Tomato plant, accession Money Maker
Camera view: tilt-top (135 deg); turntable rotation: 180 degrees
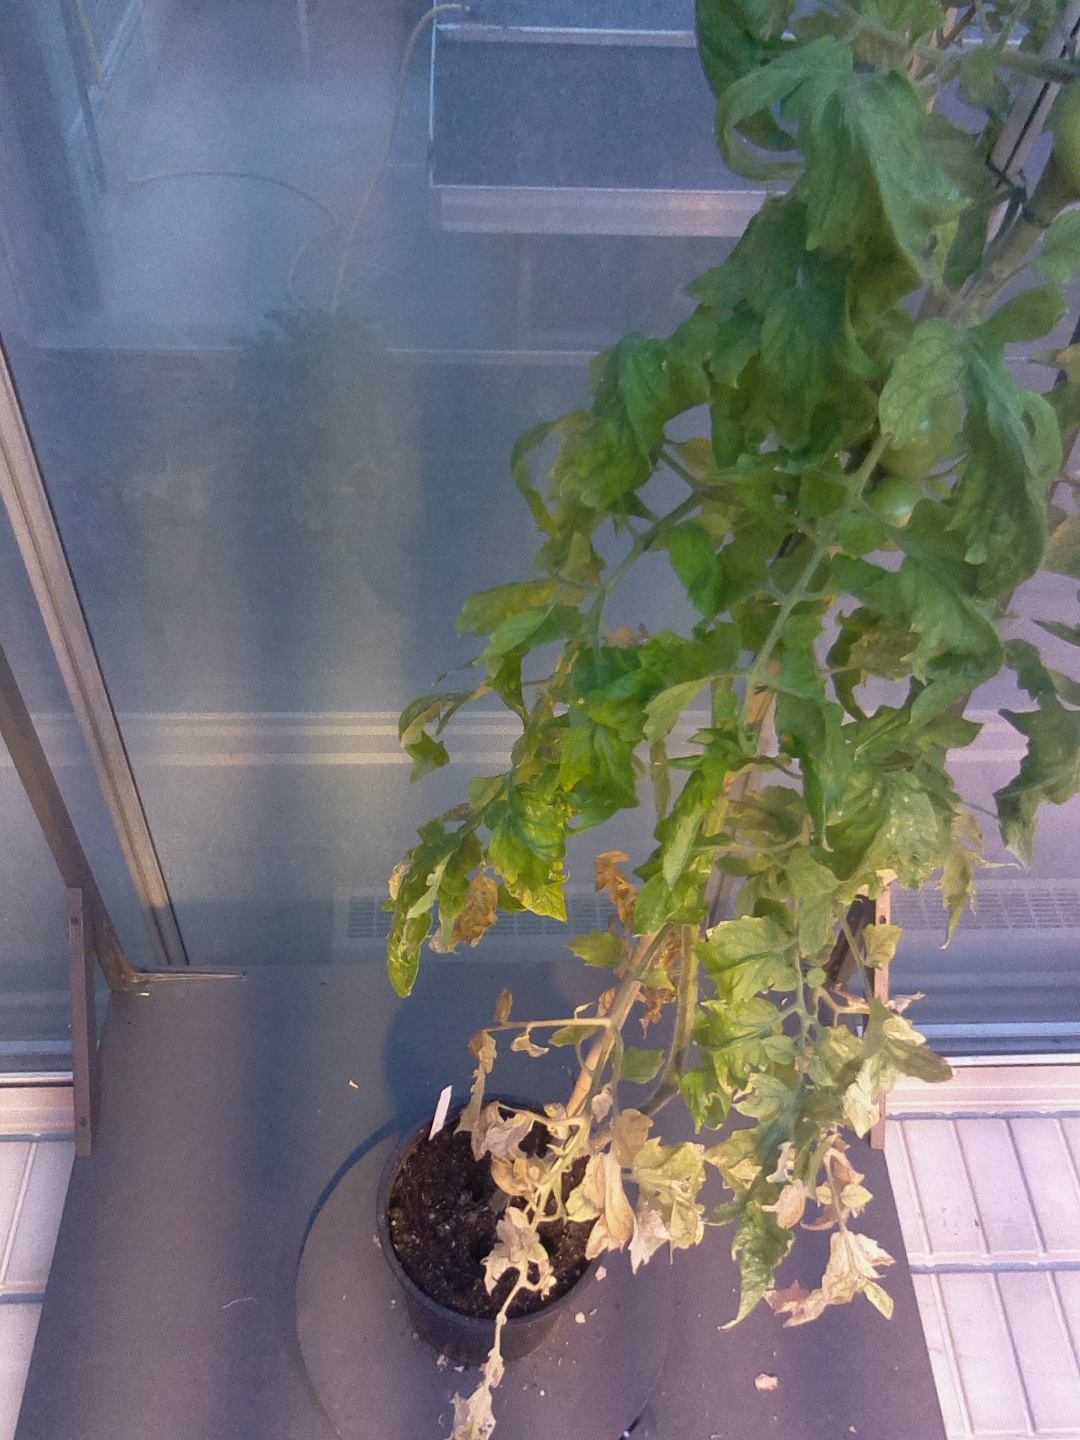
BBCH growth stage 79: 90% -100% of final fruit size